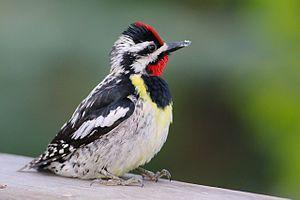
Cette liste des espèces d'oiseaux au Québec recense les taxons de ce groupe observés dans cette province du Canada. Elle provient de l'American Ornithologist Union en date du mois de janvier 2019. Elle comprend 470 espèces dont :
Cette liste des oiseaux au Canada provient de Bird Checklists of the World en date du mois de juillet 2018.